Coyoacán

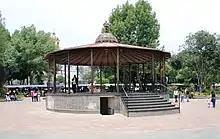
Kiosk in Plaza Hidalgo

The tourism has been a mixed blessing for the historic center as commercial establishments open, helping the economy, but also push residents out. In the historic center, there are over 860 retail businesses, mostly restaurants, about 200 of which were established in the last five years. Residents attribute the growth to Mexico City's promotion of the area tourism in general as well as the opening of commercial centers in the borough. While the growing business helps the economy, resident groups fear that the area will lose its current character, as many businesses are opening in formerly residential buildings, with questionable legal basis. Currently, most of the borough, especially in historic center, is residential with older adults. Property prices are high, leading to sales not to new families but rather to larger commercial interests, squeezing out smaller businesses along with residents. Neighborhood groups have formed to confront the changes and preserve the historic value of the area. Another serious problem for the area is the traffic jams and serious lack of parking in the historic center. The quantity of cars and the lack of traffic patrols have meant the proliferation of “franeleros” or people who illegally take possession of public areas such as streets to charge for parking.